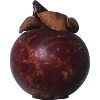
Label: Mangostan 1